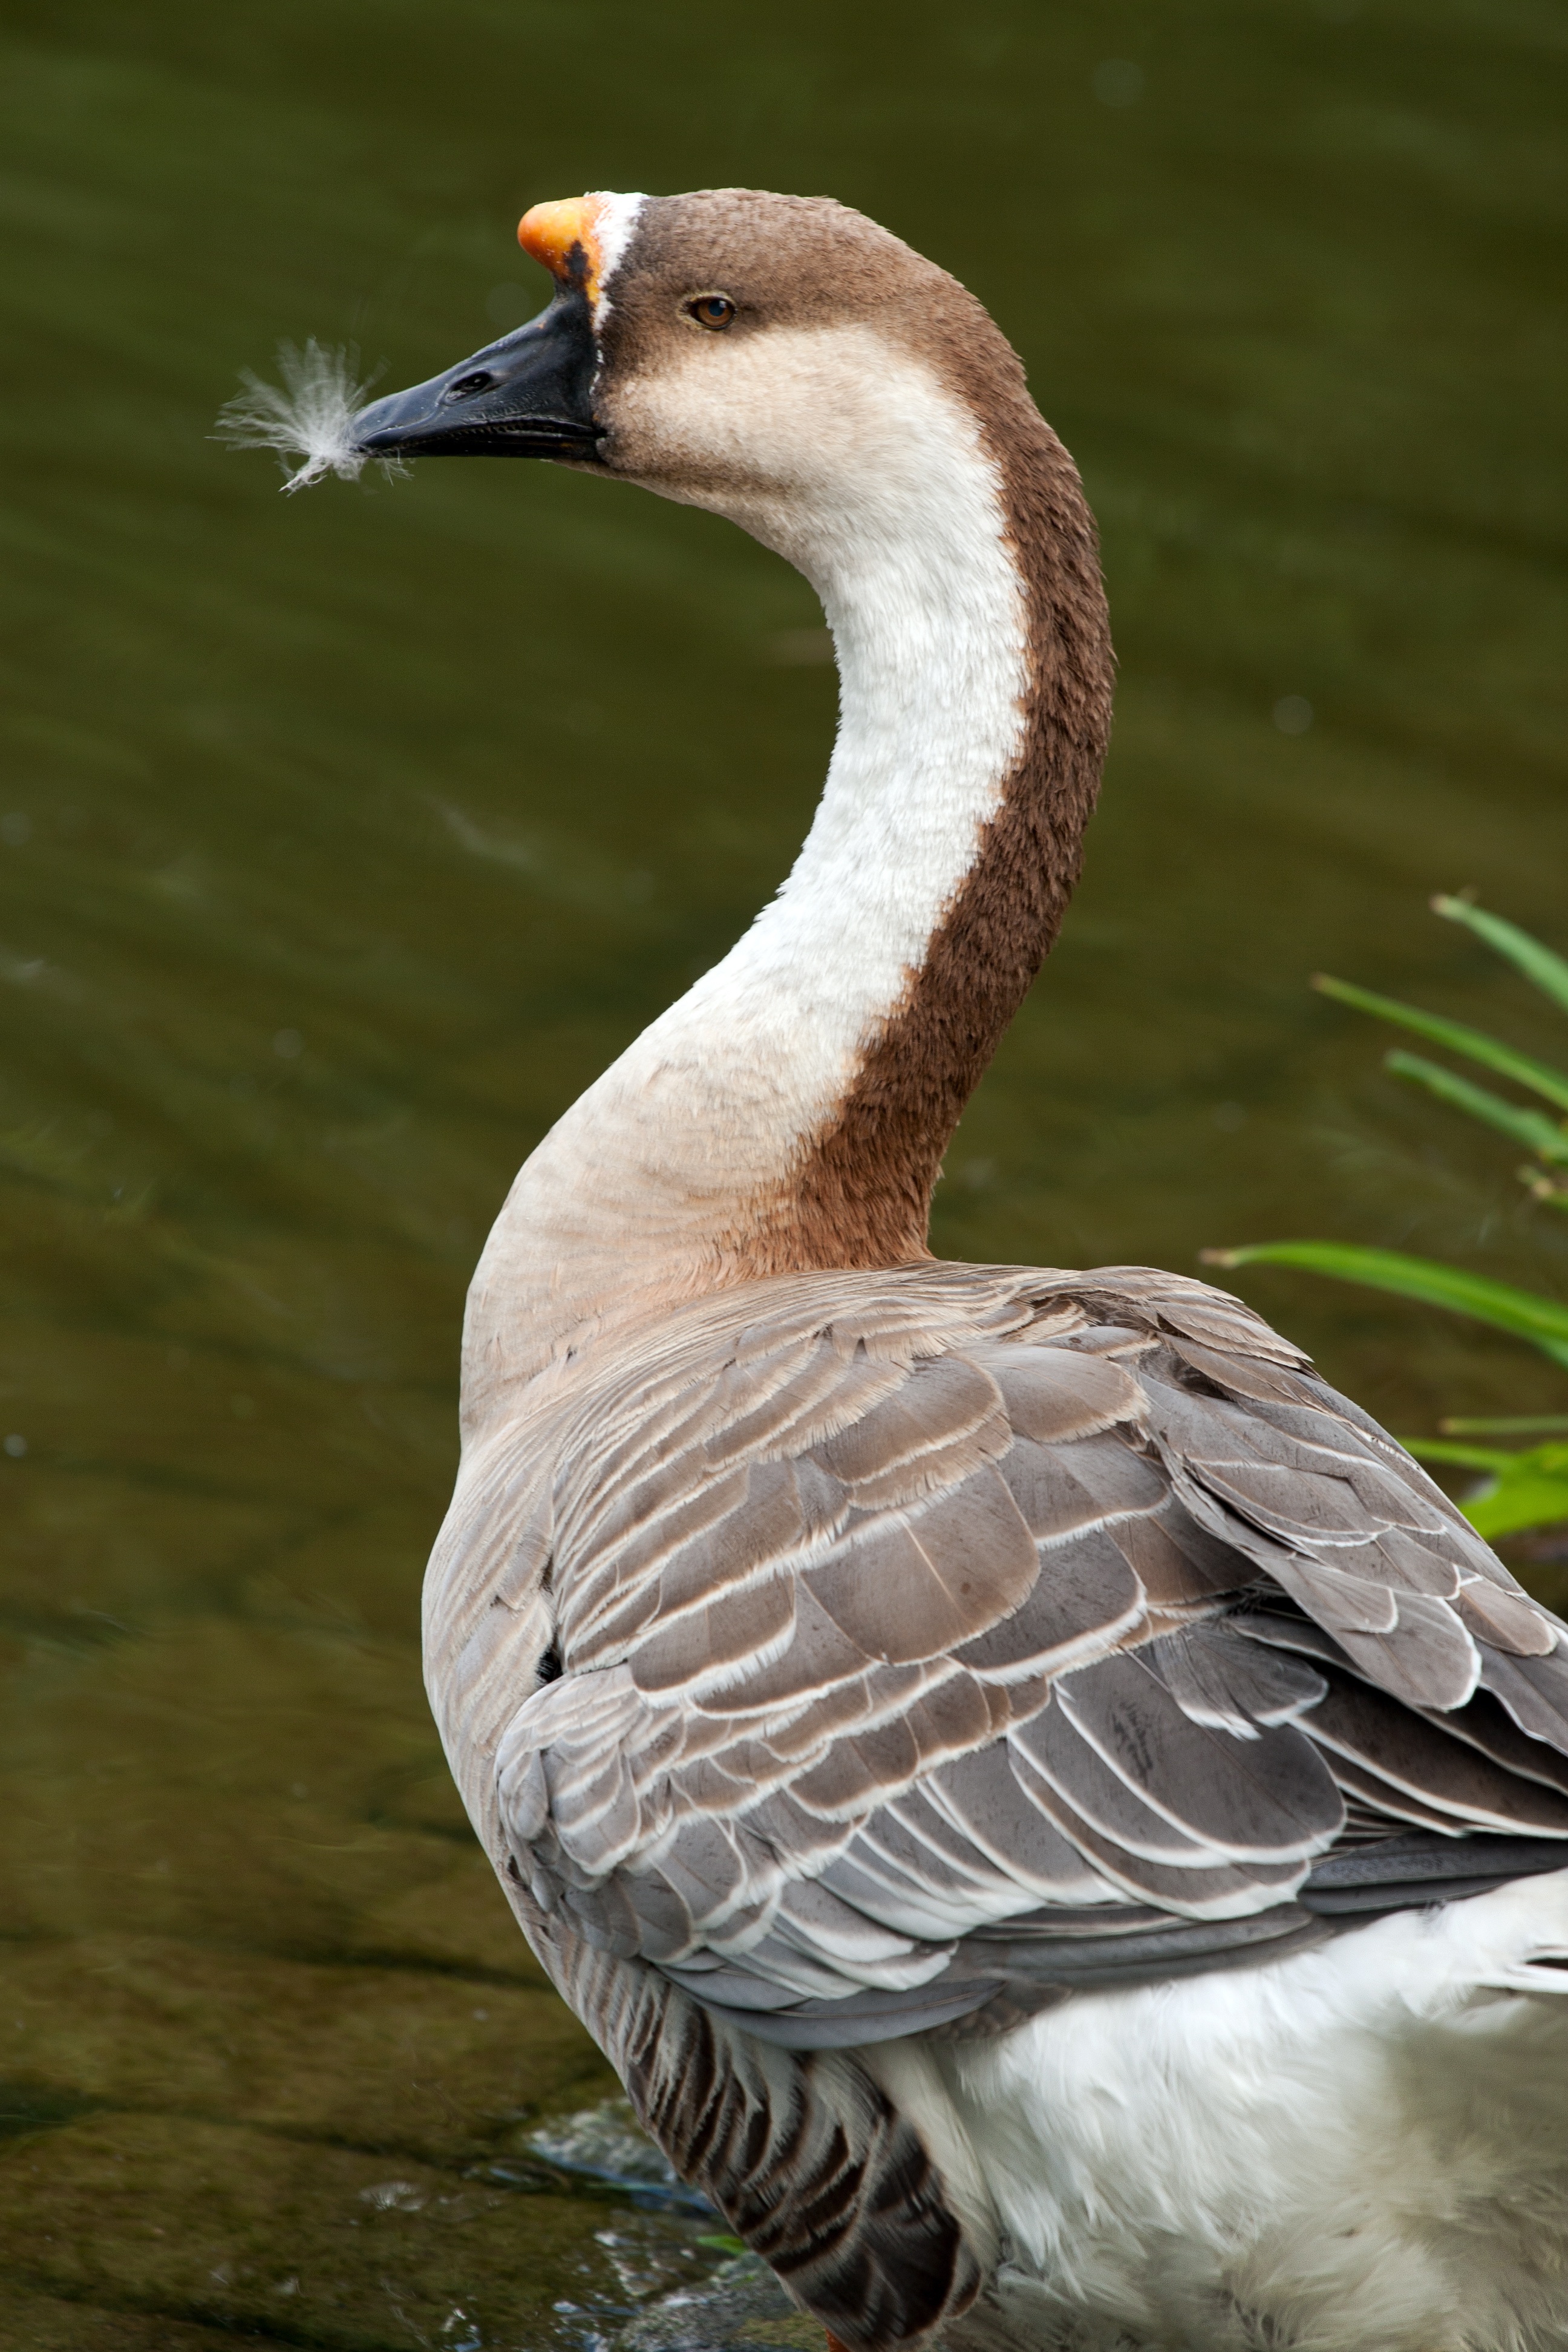
nature, bird, wing, wildlife, beak, fauna, goose, vertebrate, waterfowl, water bird, wild goose, ducks geese and swans